Kamalika Banerjee

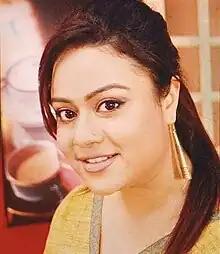

Kamalika Banerjee or Kamalika Bandyopadhyay is an Indian actress in Bengali language film and television.